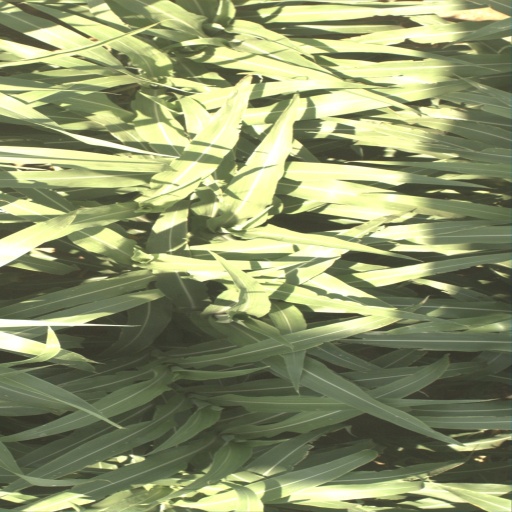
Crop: sorghum